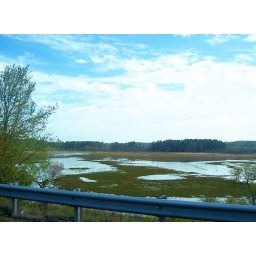
The lake near my house is completely dried out. Gross.